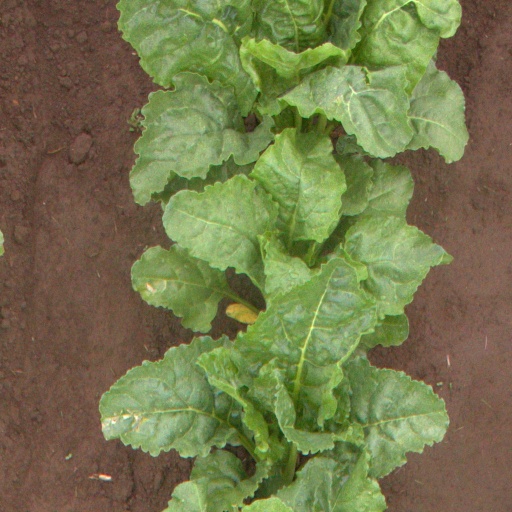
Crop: sugar beet